List of awards and nominations received by Anushka Shetty

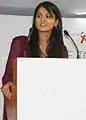
Shetty in 2014

Anushka Shetty is an Indian actress, who primarily works in the South Indian film industries. A three-time Filmfare Award recipient, Shetty has also received two Nandi awards and a Tamil Nadu State Film Award & Kalaimamani from the state governments of Andhra Pradesh and Tamil Nadu respectively.